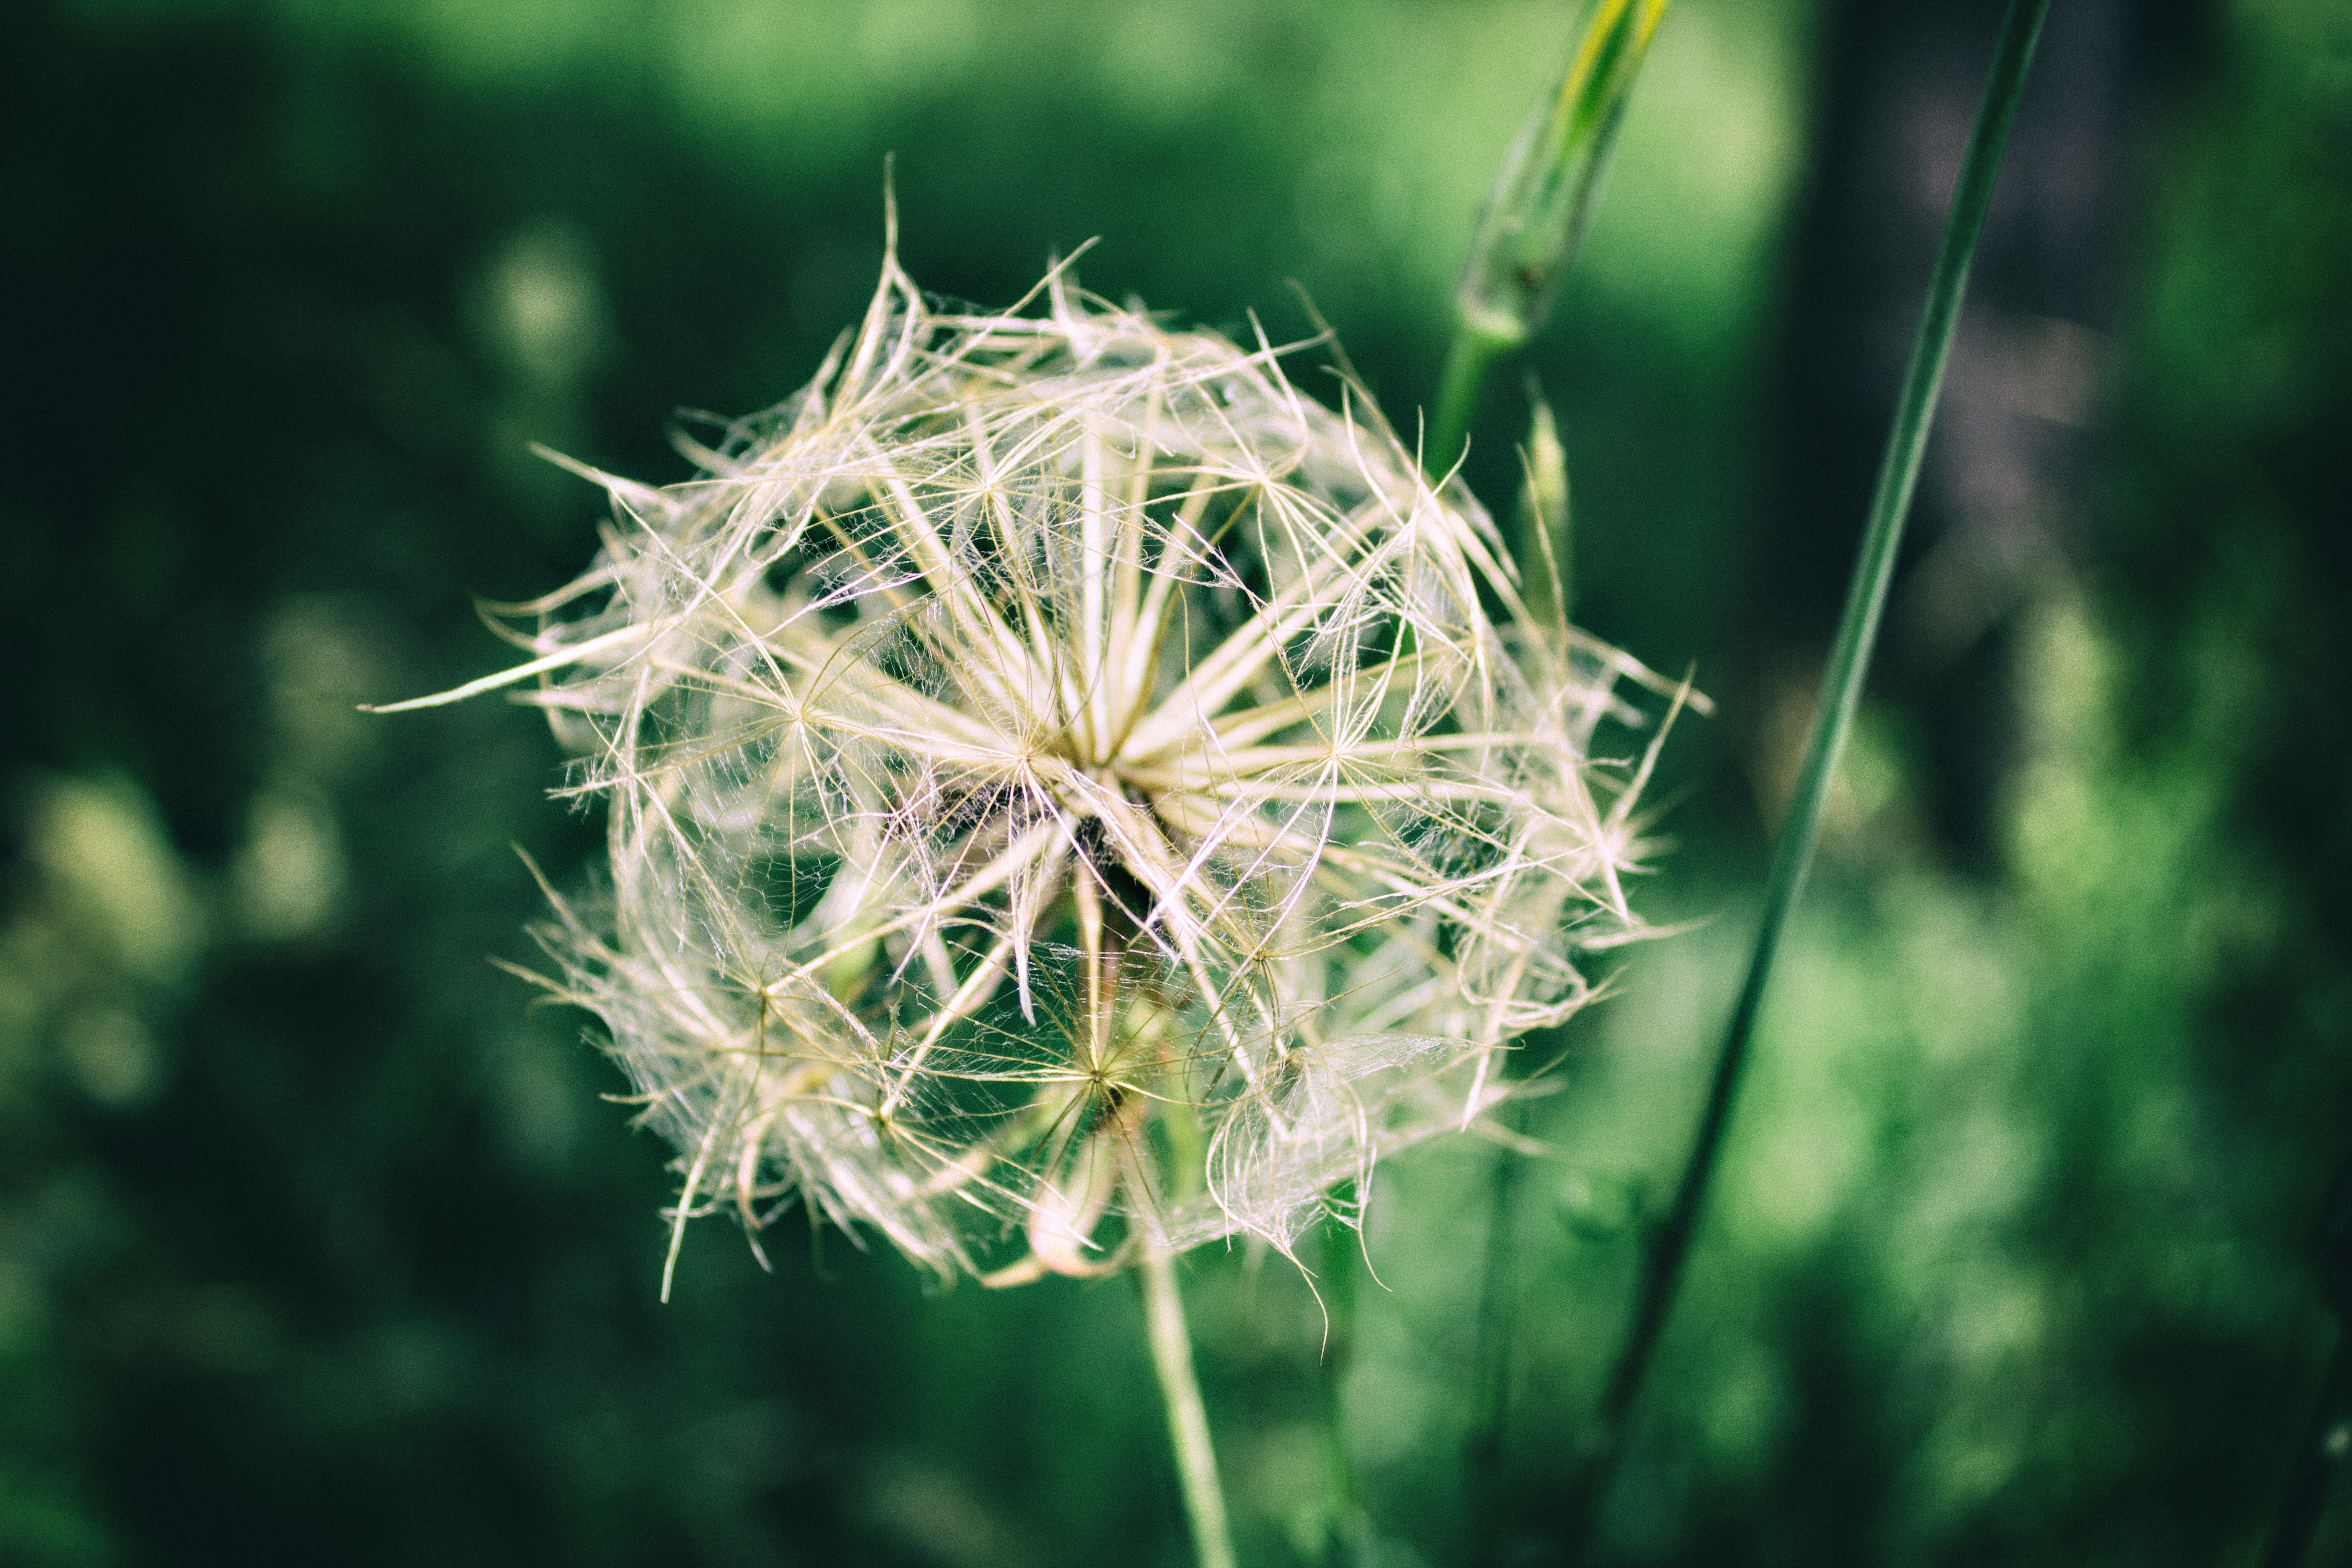
nature, green, flower, flora, plant, macro photography, grass, photography, close up, botany, land plant, sunlight, leaf, daisy family, dandelion, flowering plant, branch, wildflower, plant stem, grass family, meadow, thorns spines and prickles